Castle of Lousã

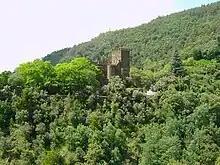
A view of the Castle of Lousã in the forested valley of the River Arouce

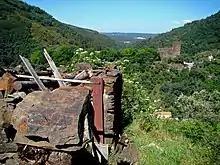
The abandoned structures that encirle the castle along the valley

In 1080, count Sisnando Davides occupied the settlement of Lousã peacefully (but was later reoccupied by the Moors). The castle was part of the first defensive lines constructed to protect the access-ways to Coimbra, during the count's stewardship, during the second-half of the 11th century. The smaller perimeter of the military structure corresponded to this early period, with later expansions associated with the early middle ages.